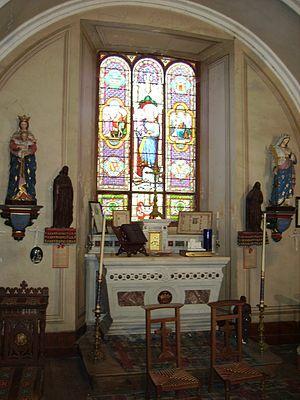
Intérieur de la chpaelle du château de Maubourg après 1888
"Le domaine de Maubourg, à mi-chemin entre Saint-Étienne et Le Puy-en-Velay, sur la commune de Saint-Maurice-de-Lignon, est le berceau d'une importante baronnie diocésaine du Velay à partir du XVIᵉ siècle, qui englobait également le château de La Tour et Sainte-Sigolène. L'importance du site tient, entre autres, à ce qu'il se situait sur une voie reliant Retournac sur les bords de la Loire à Saint-Pierre-de-Bœuf sur les rives du Rhône. ""L'allée historique"" qui mène à l'entrée principale du château est une infime partie de cette ancienne voie.